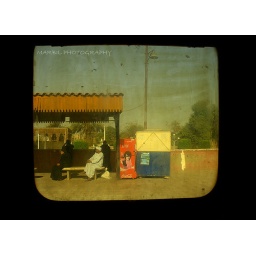
series-Train Station Waiting. Taken from the train. The glass in the window is very dirty... Aswan train station...Egypt 2008. (246-2.10)